Dog toy

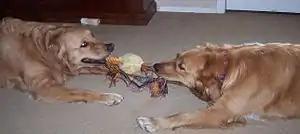
Golden Retrievers playing with a tug toy

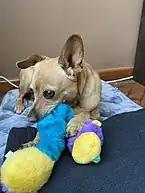
A dog playing with a multifunctional toy that includes different textures.

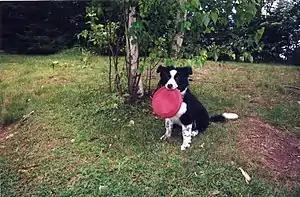
Border collie pup with frisbee

Toys specifically marketed for dogs to play with come in many varieties, including dog bones, puppy toys, balls, tug toys, training aids, squeaky toys, discs and frisbees, plush toys, and sticks.